Multiple myeloma

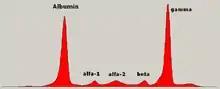
Serum protein electropherogram showing a paraprotein (peak in the gamma zone) in a person with multiple myeloma

B lymphocytes start in the bone marrow and move to the lymph nodes. As they progress, they mature and display different proteins on their cell surfaces (cell surface antigens). When they are activated to secrete antibodies, they are known as plasma cells.